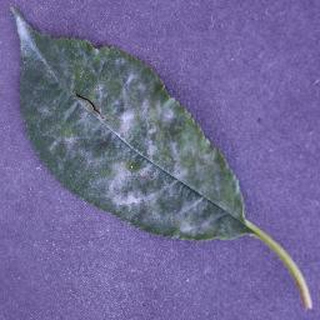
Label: cherry_powdery_mildew